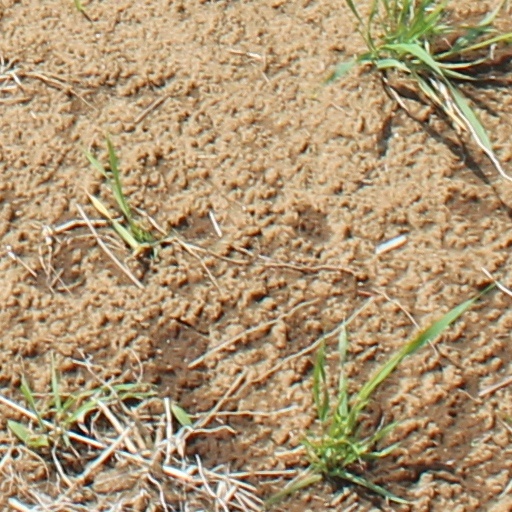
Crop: wheat